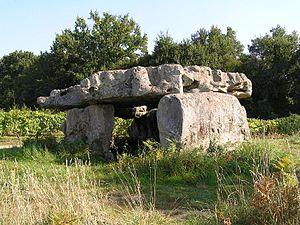
Les dolmens de la Charente sont de plusieurs types.
Poitou-Charentes est une ancienne région administrative de la France métropolitaine. Elle regroupait quatre départements : Charente, Charente-Maritime, Deux-Sèvres et Vienne, issus des anciennes provinces d'Angoumois, d'Aunis, d'une partie du Poitou et de Saintonge. Elle avait pour chef-lieu Poitiers, plus grande ville et unité urbaine de la région. Ses autres villes importantes étaient La Rochelle, Niort, Angoulême, Châtellerault, Saintes, Rochefort et Royan
La Charente est un département français créé en 1790 sur des critères géographiques, mais aussi historiques car la partie centrale correspond à l'ancien diocèse puis comté de l'Angoumois. Ce territoire, au cours de la période historique avant la Révolution, n'a jamais connu d'unité, ni politique, ni religieuse, ni judiciaire. Son histoire a souvent été associée à celle de l'Aquitaine, mais le comté d'Angoumois, berceau royal, a souvent eu une histoire singulière et a joué un rôle non négligeable dans l'histoire de France.